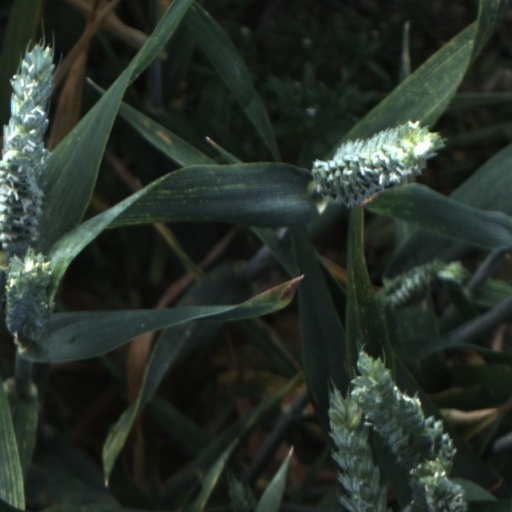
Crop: wheat